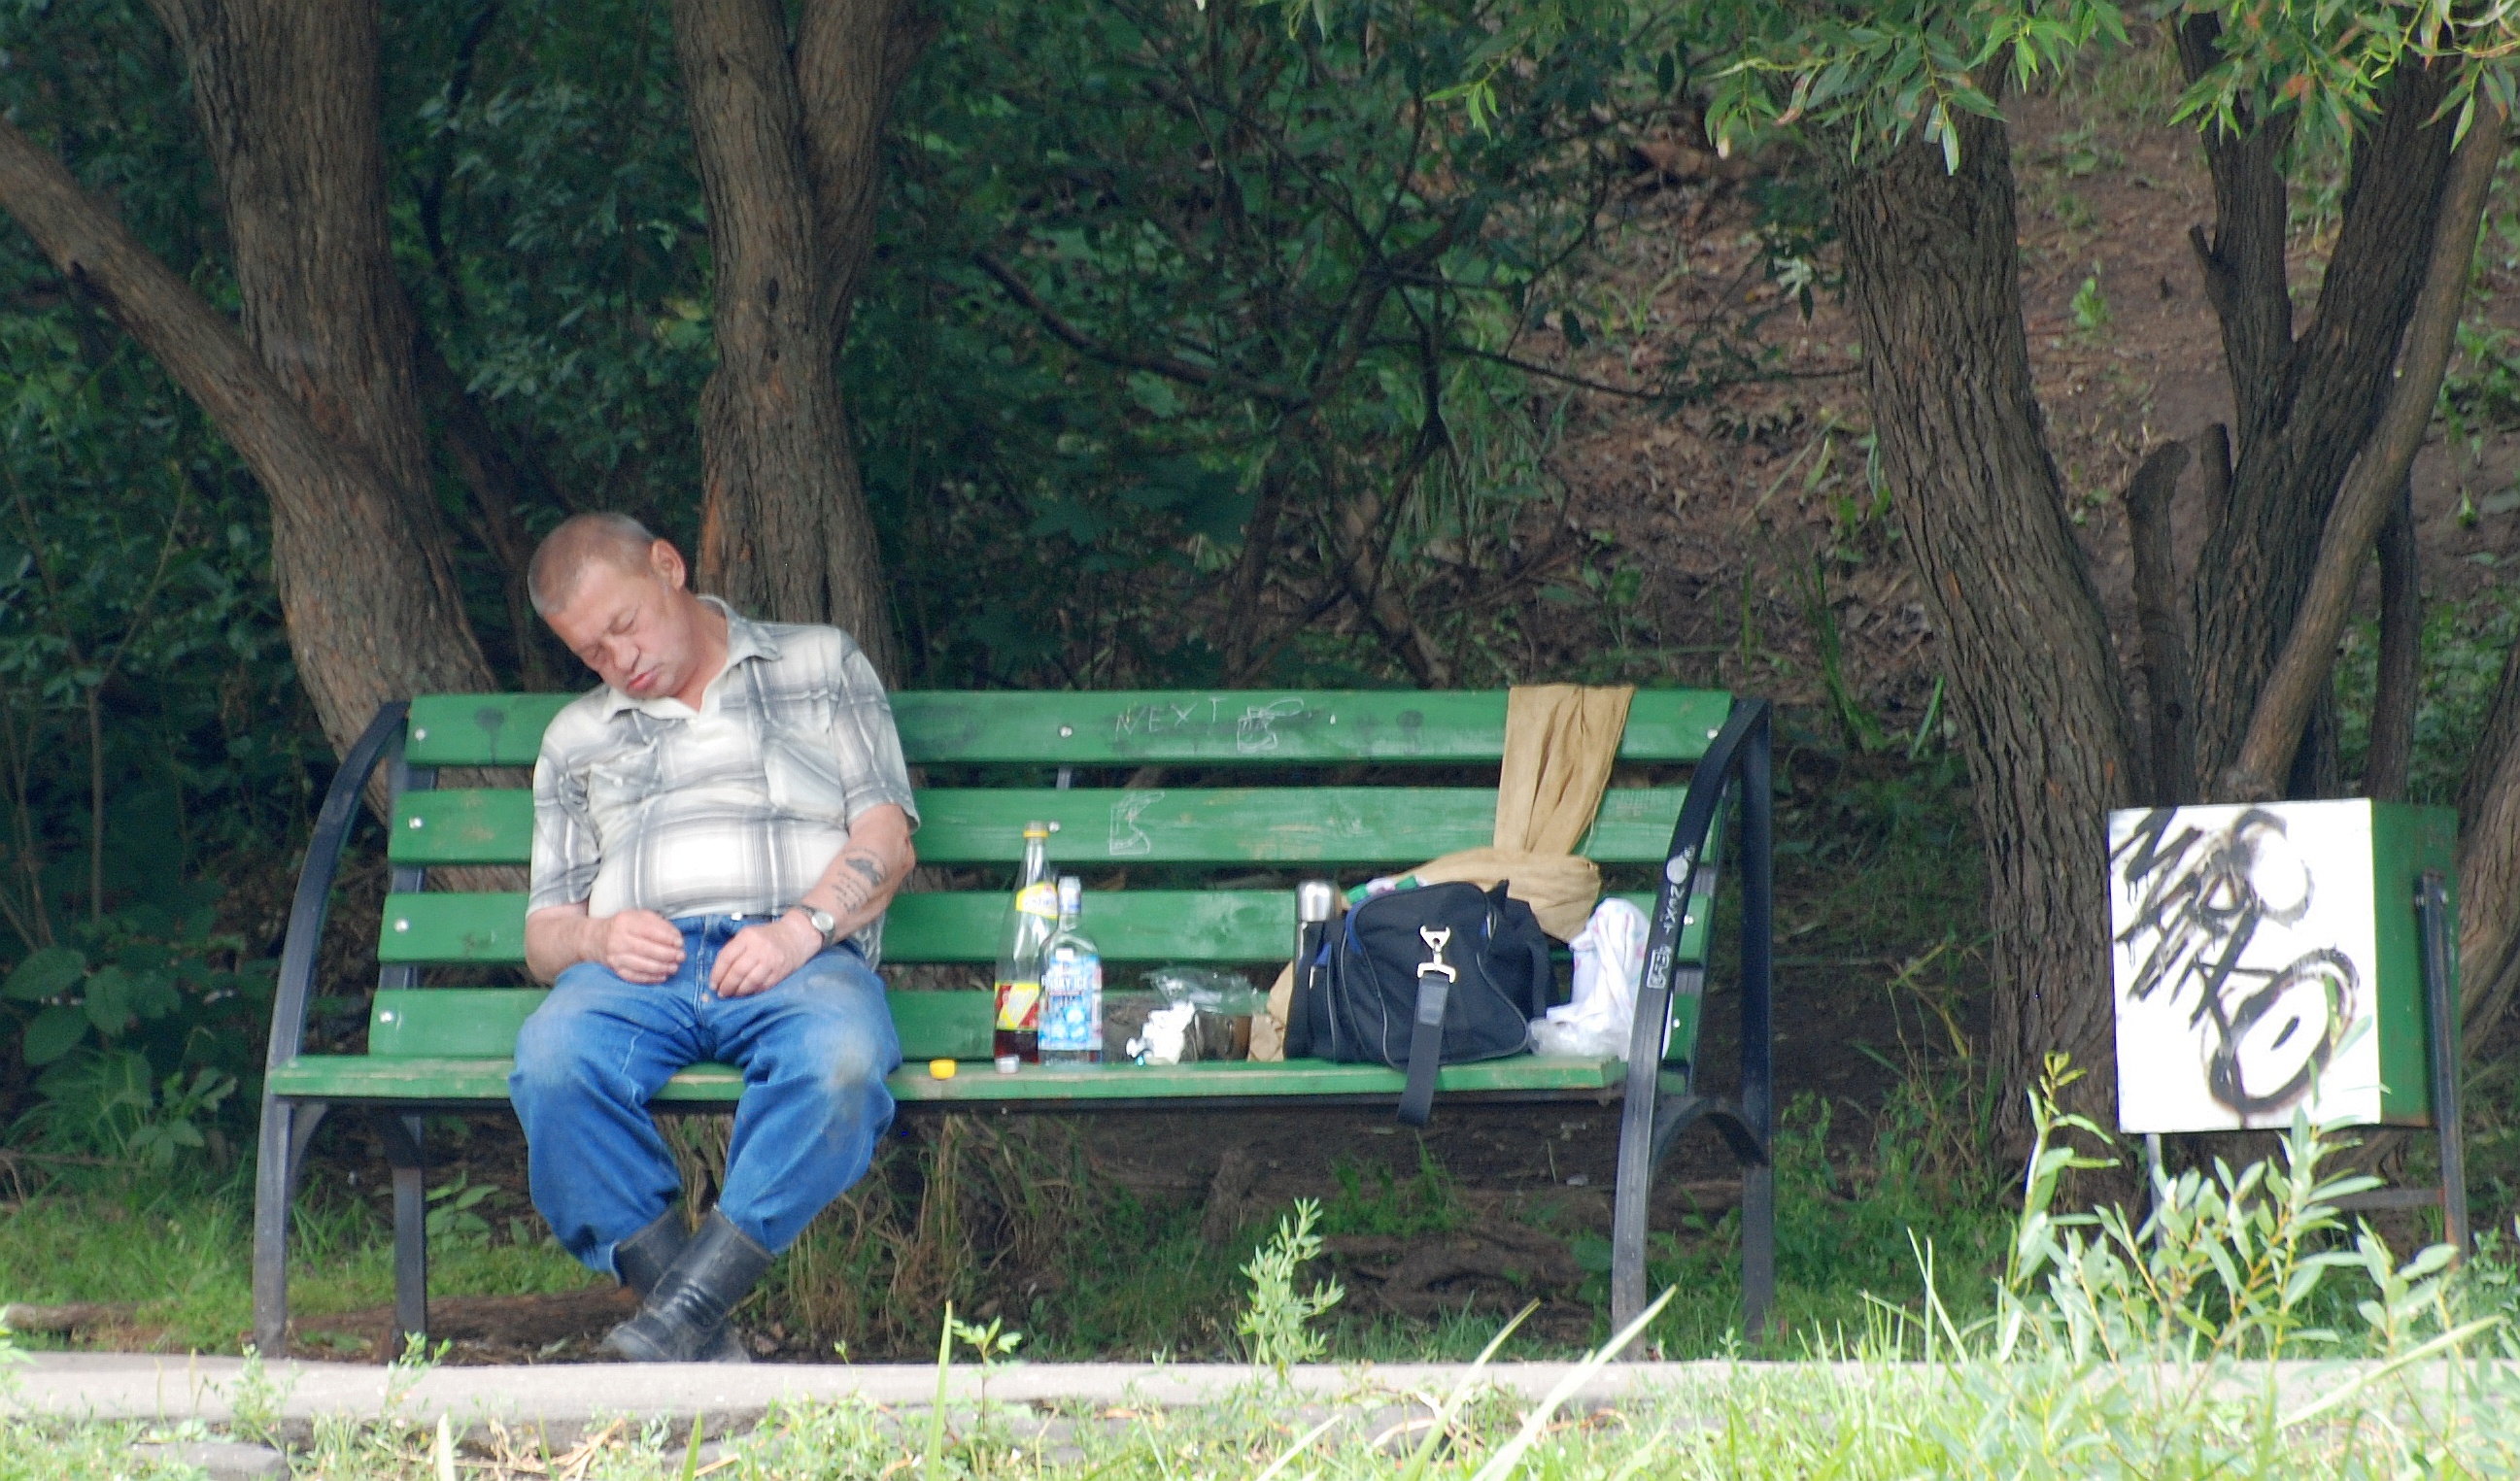
farm, jungle, nikon, moscow, nikkor, russia, d80, 70300mm, moskau, nikond80, moscou, 70300mmf4556gvr, solntsevo, solncevo